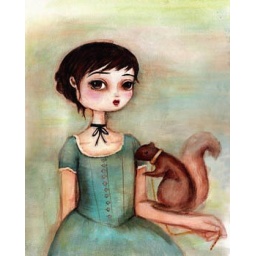
by black apple